Barry Elsby

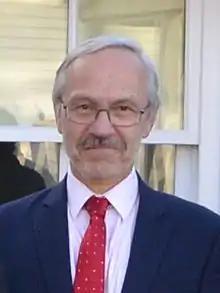

Barry Elsby is a British born, Falkland Islands doctor and politician, who has served as a Member of the Legislative Assembly for the Stanley constituency since a by-election in 2011 which filled the seat vacated by Emma Edwards. He won re-election in 2013 and 2017.